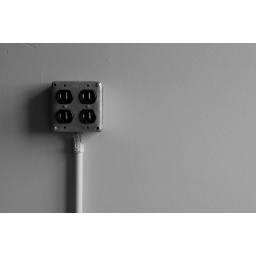
domesticity in black &amp;amp; white